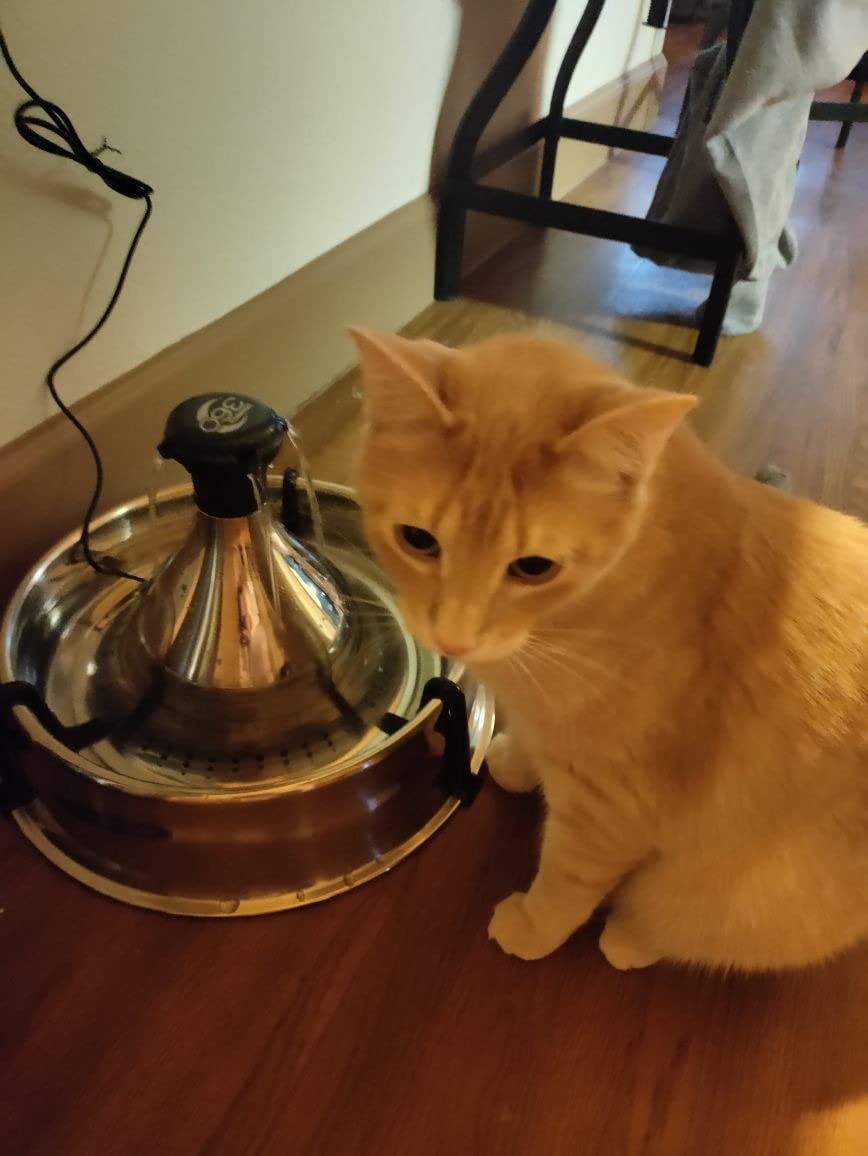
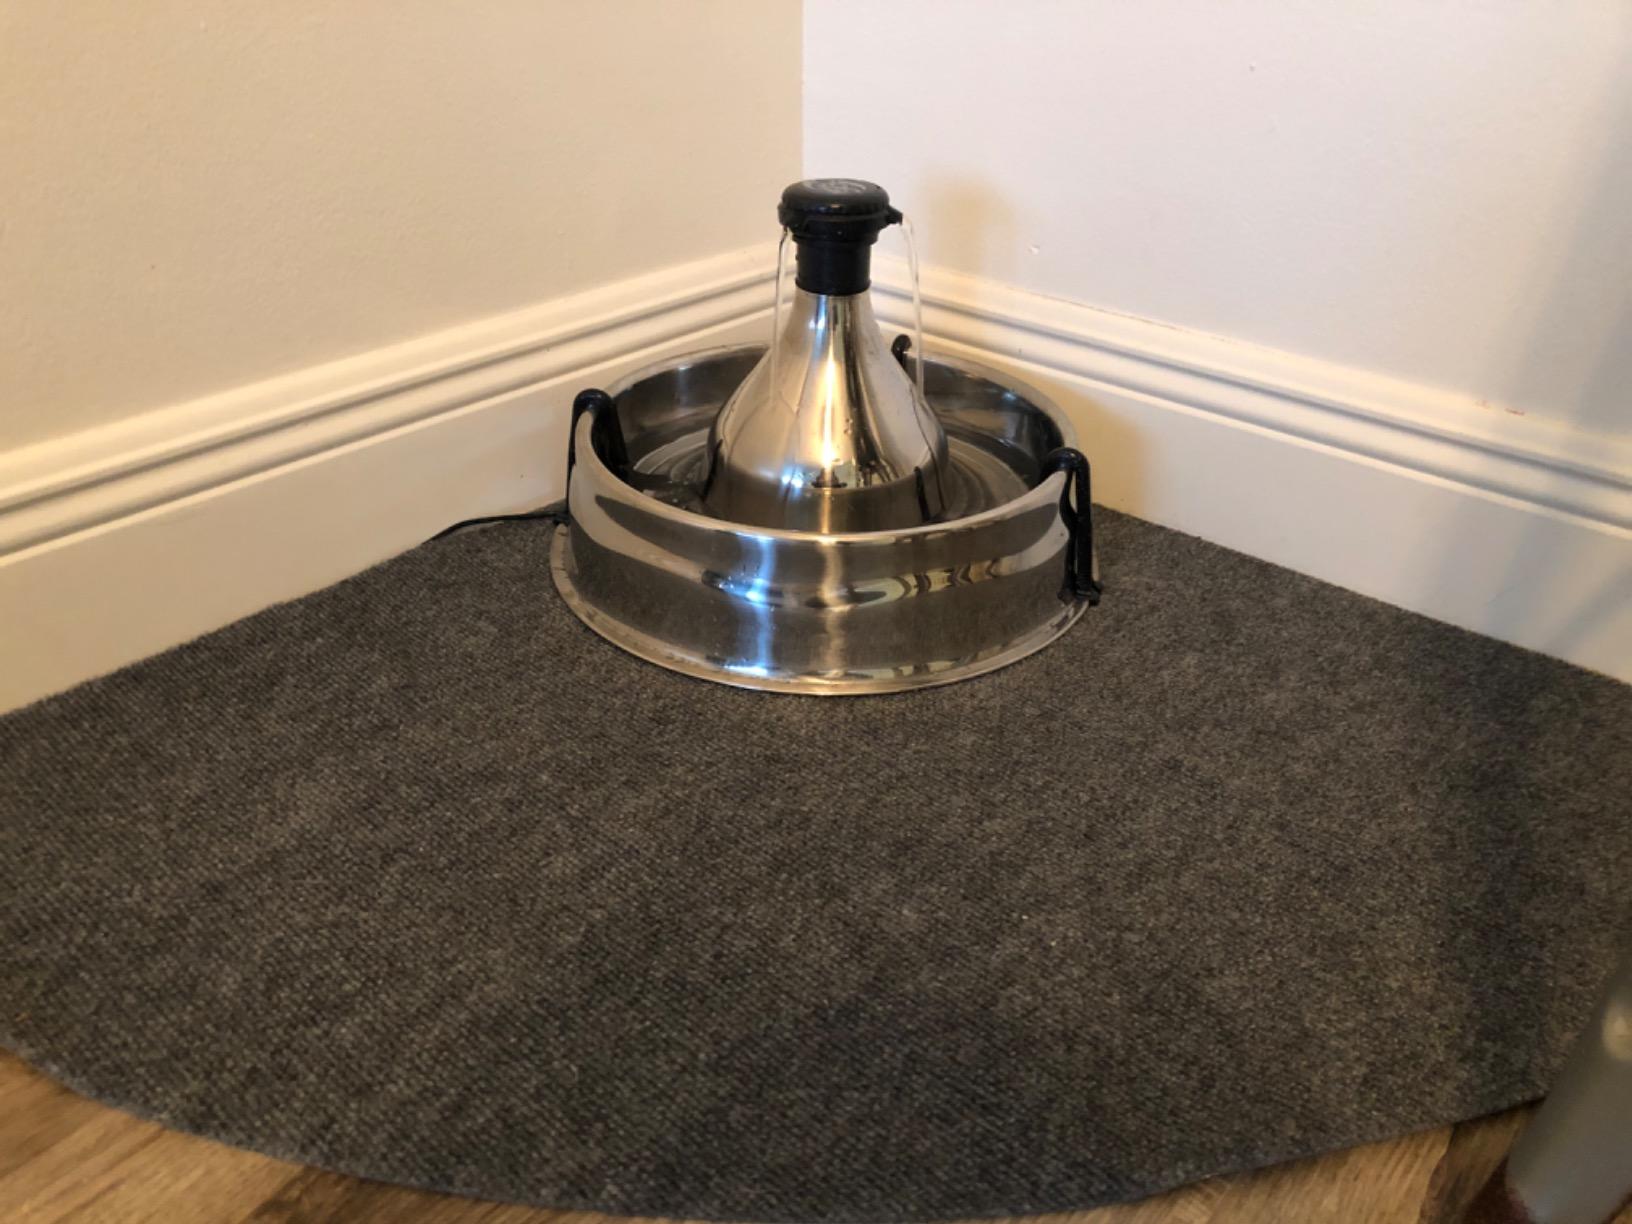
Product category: items_bowl
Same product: yes